Jean-Baptiste Sipido

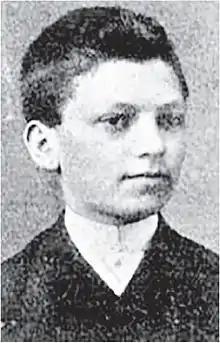
Jean-Baptiste Sipido, before 1901

Jean-Baptiste Victor Sipido (20 December 1884 – 20 August 1959) was a Belgian anarchist who became known when he, then a young tinsmith's apprentice, attempted to assassinate Albert Edward, Prince of Wales (later Edward VII), at the Brussels-North railway station in Brussels on 5 April 1900.